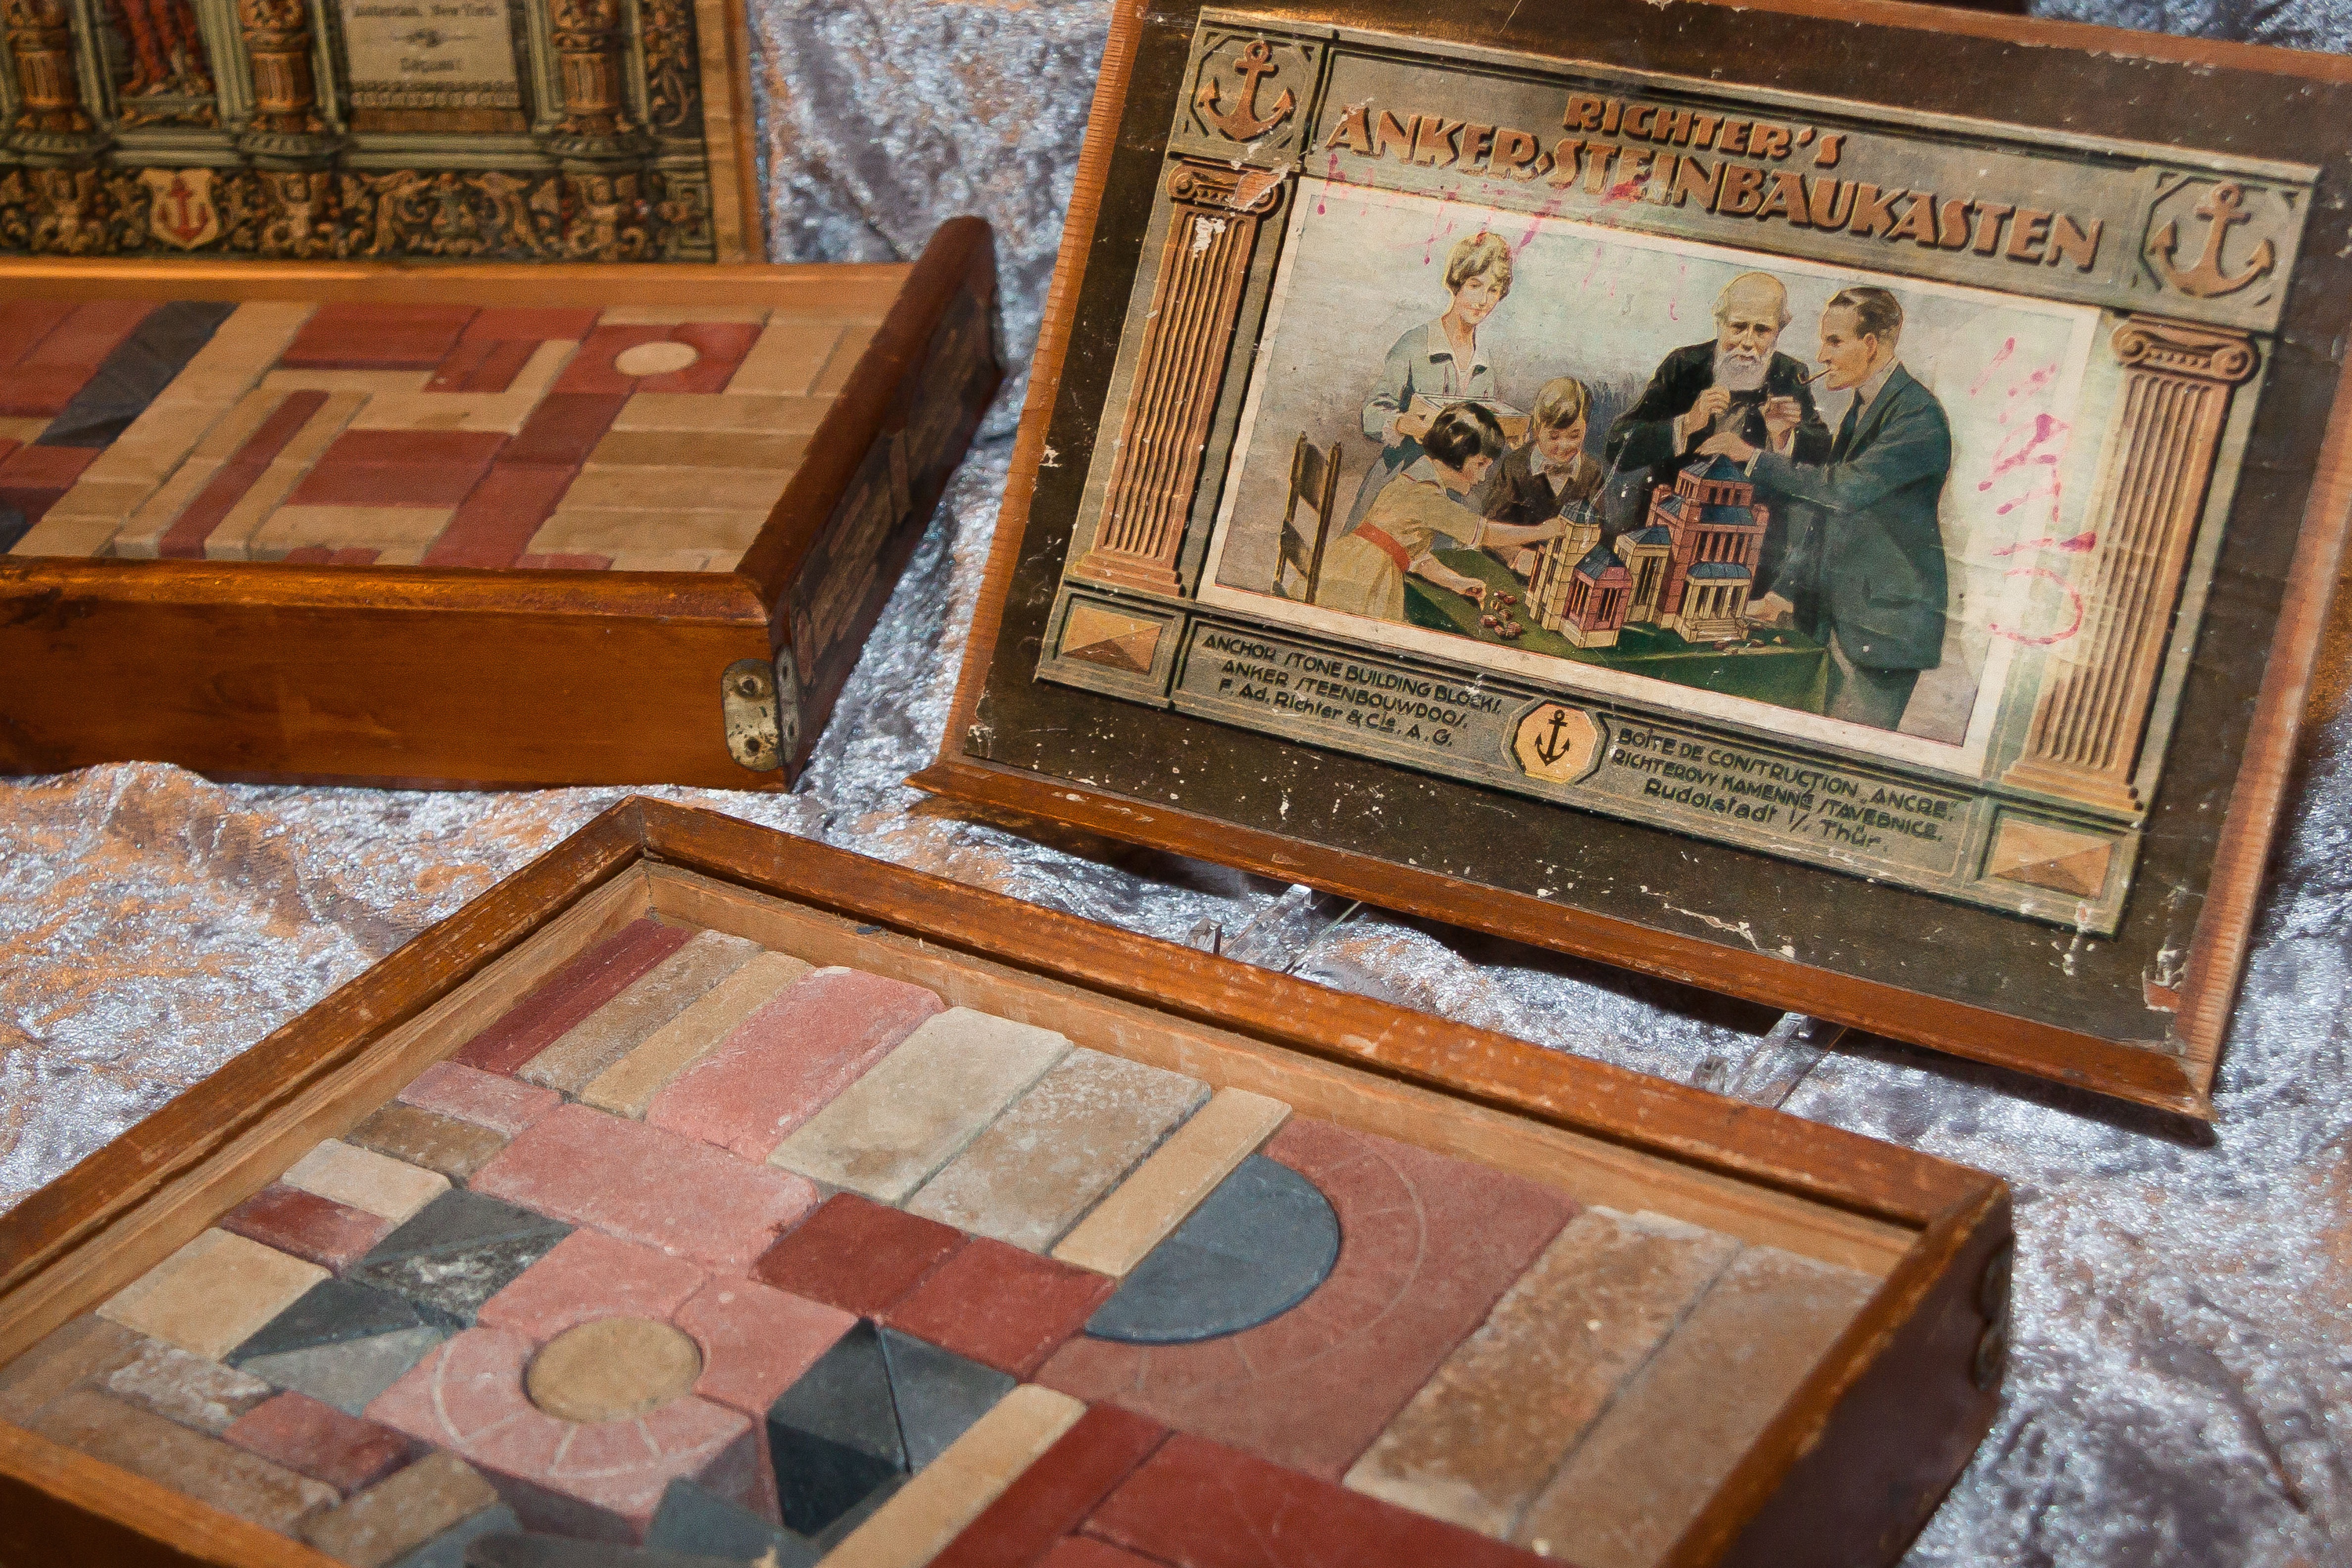
architecture, wood, antique, play, old, painting, stones, art, toys, sound, picture frame, cardboard, carving, kit, games, flooring, stone modular, stone clogs